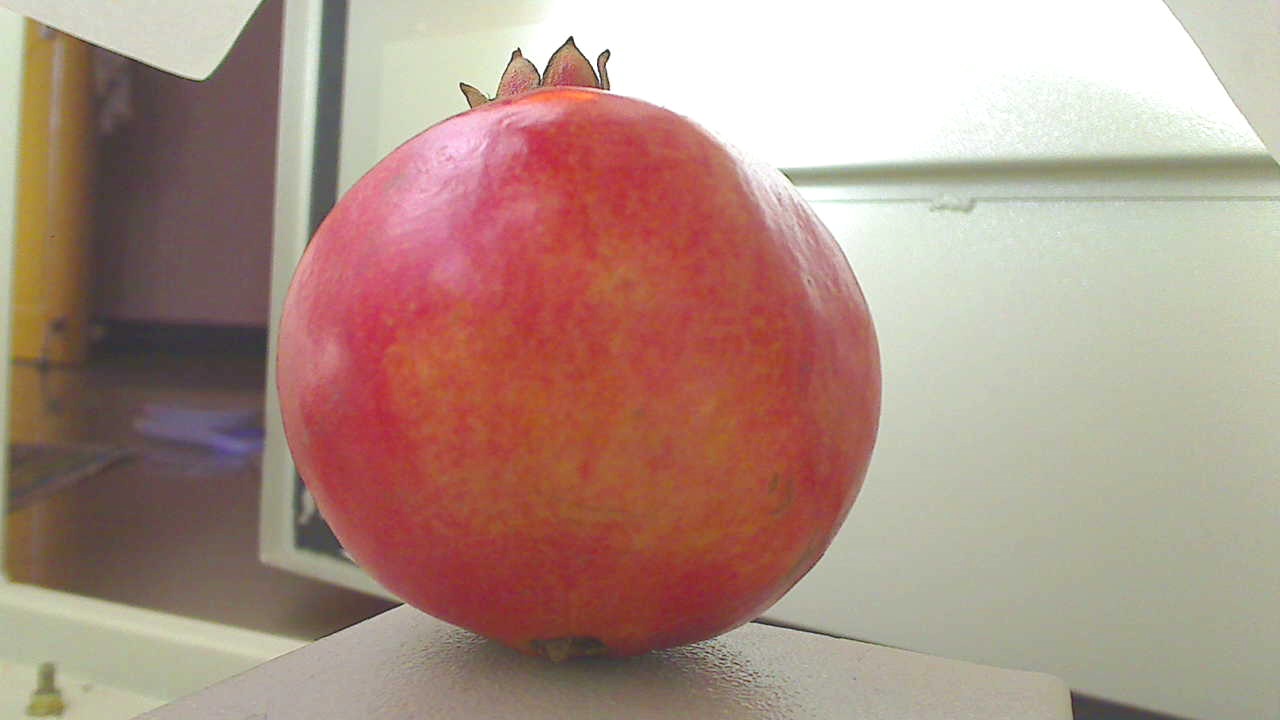
Grade: grade-2
Quality: quality-4